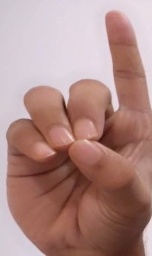
ASL sign: D